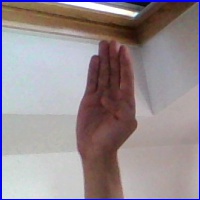
Letra: B